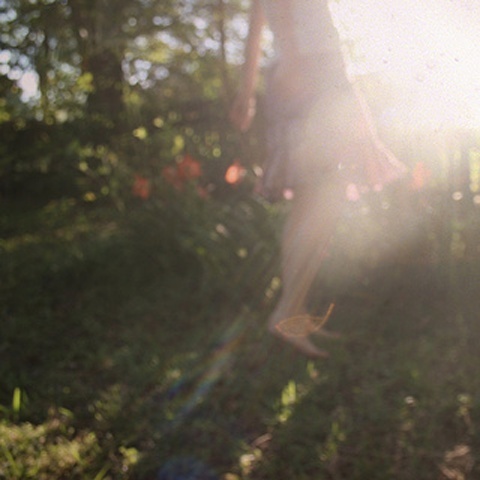
Label: not_food